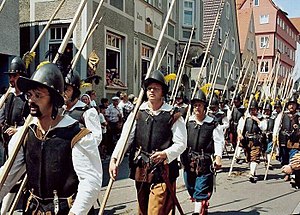
Pike
En moderne procession med et pikenerkompagni fra 1600-tallet.
En pike er et langt spyd, som anvendtes af infanterister, pikenerer, i tæt formation, primært som et middel mod kavaleri.